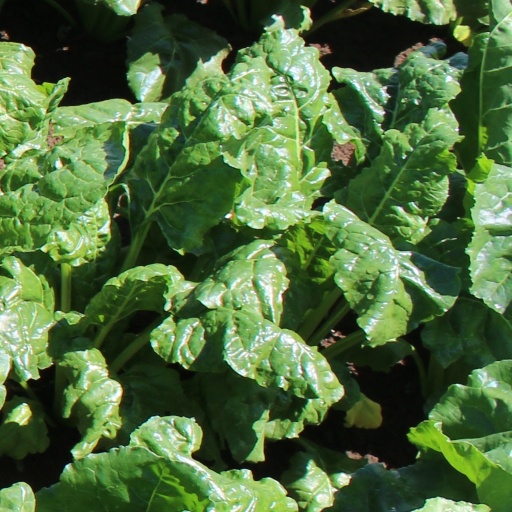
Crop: sugar beet